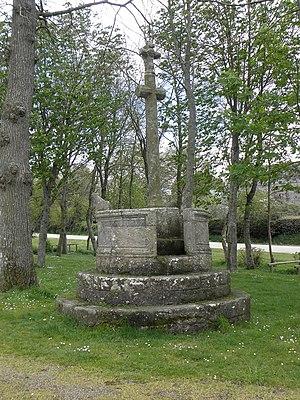
Chaire et calvaire de la chapelle Notre-Dame-de-Kérinec en Poullan-sur-Mer (29).
La chapelle Notre-Dame-de-Kérinec est un lieu de culte catholique situé dans la commune de Poullan-sur-Mer, dans le département français du Finistère, en Bretagne. Elle est construite vers 1280. Son architecture intérieure est caractéristique du style dit École de Pont-Croix. L'extérieur est remanié à la fin du XIVᵉ siècle ou au XVᵉ.